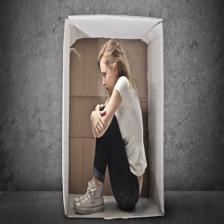
Image emotion (VAD): valence: -0.2, arousal: -0.4, dominance: -0.2
Candidate emotion words:
grim — valence: -0.38, arousal: -0.034, dominance: -0.404
exhausted — valence: -0.754, arousal: -0.154, dominance: -0.596
giddy — valence: -0.124, arousal: 0.694, dominance: 0.222
tense — valence: -0.208, arousal: -0.122, dominance: 0.31
Best matching emotion: grim